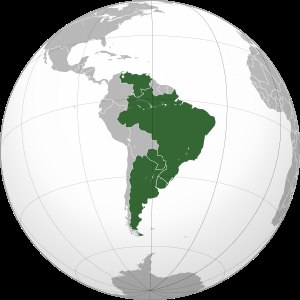
Mercosur
Mercosur
Mercosur eller Mercosul er en regional handelsblok der dækker fire sydamerikanske lande, Brasilien, Argentina, Paraguay og Uruguay. Venezuela blev suspenderet d. 1. december 2016 efter misligholdelse af Mercosurs kerneværdier.